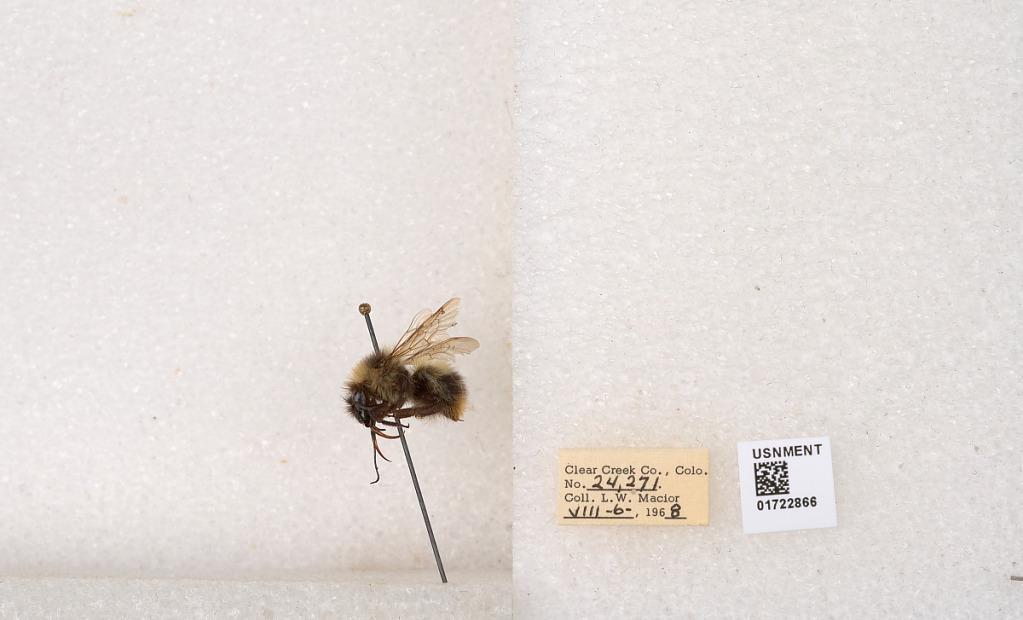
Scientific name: Bombus kirbyellus
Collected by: L. Macior
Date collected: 1968-8-6
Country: United States
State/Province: Colorado
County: Clear Creek
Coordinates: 39.6891, -105.644